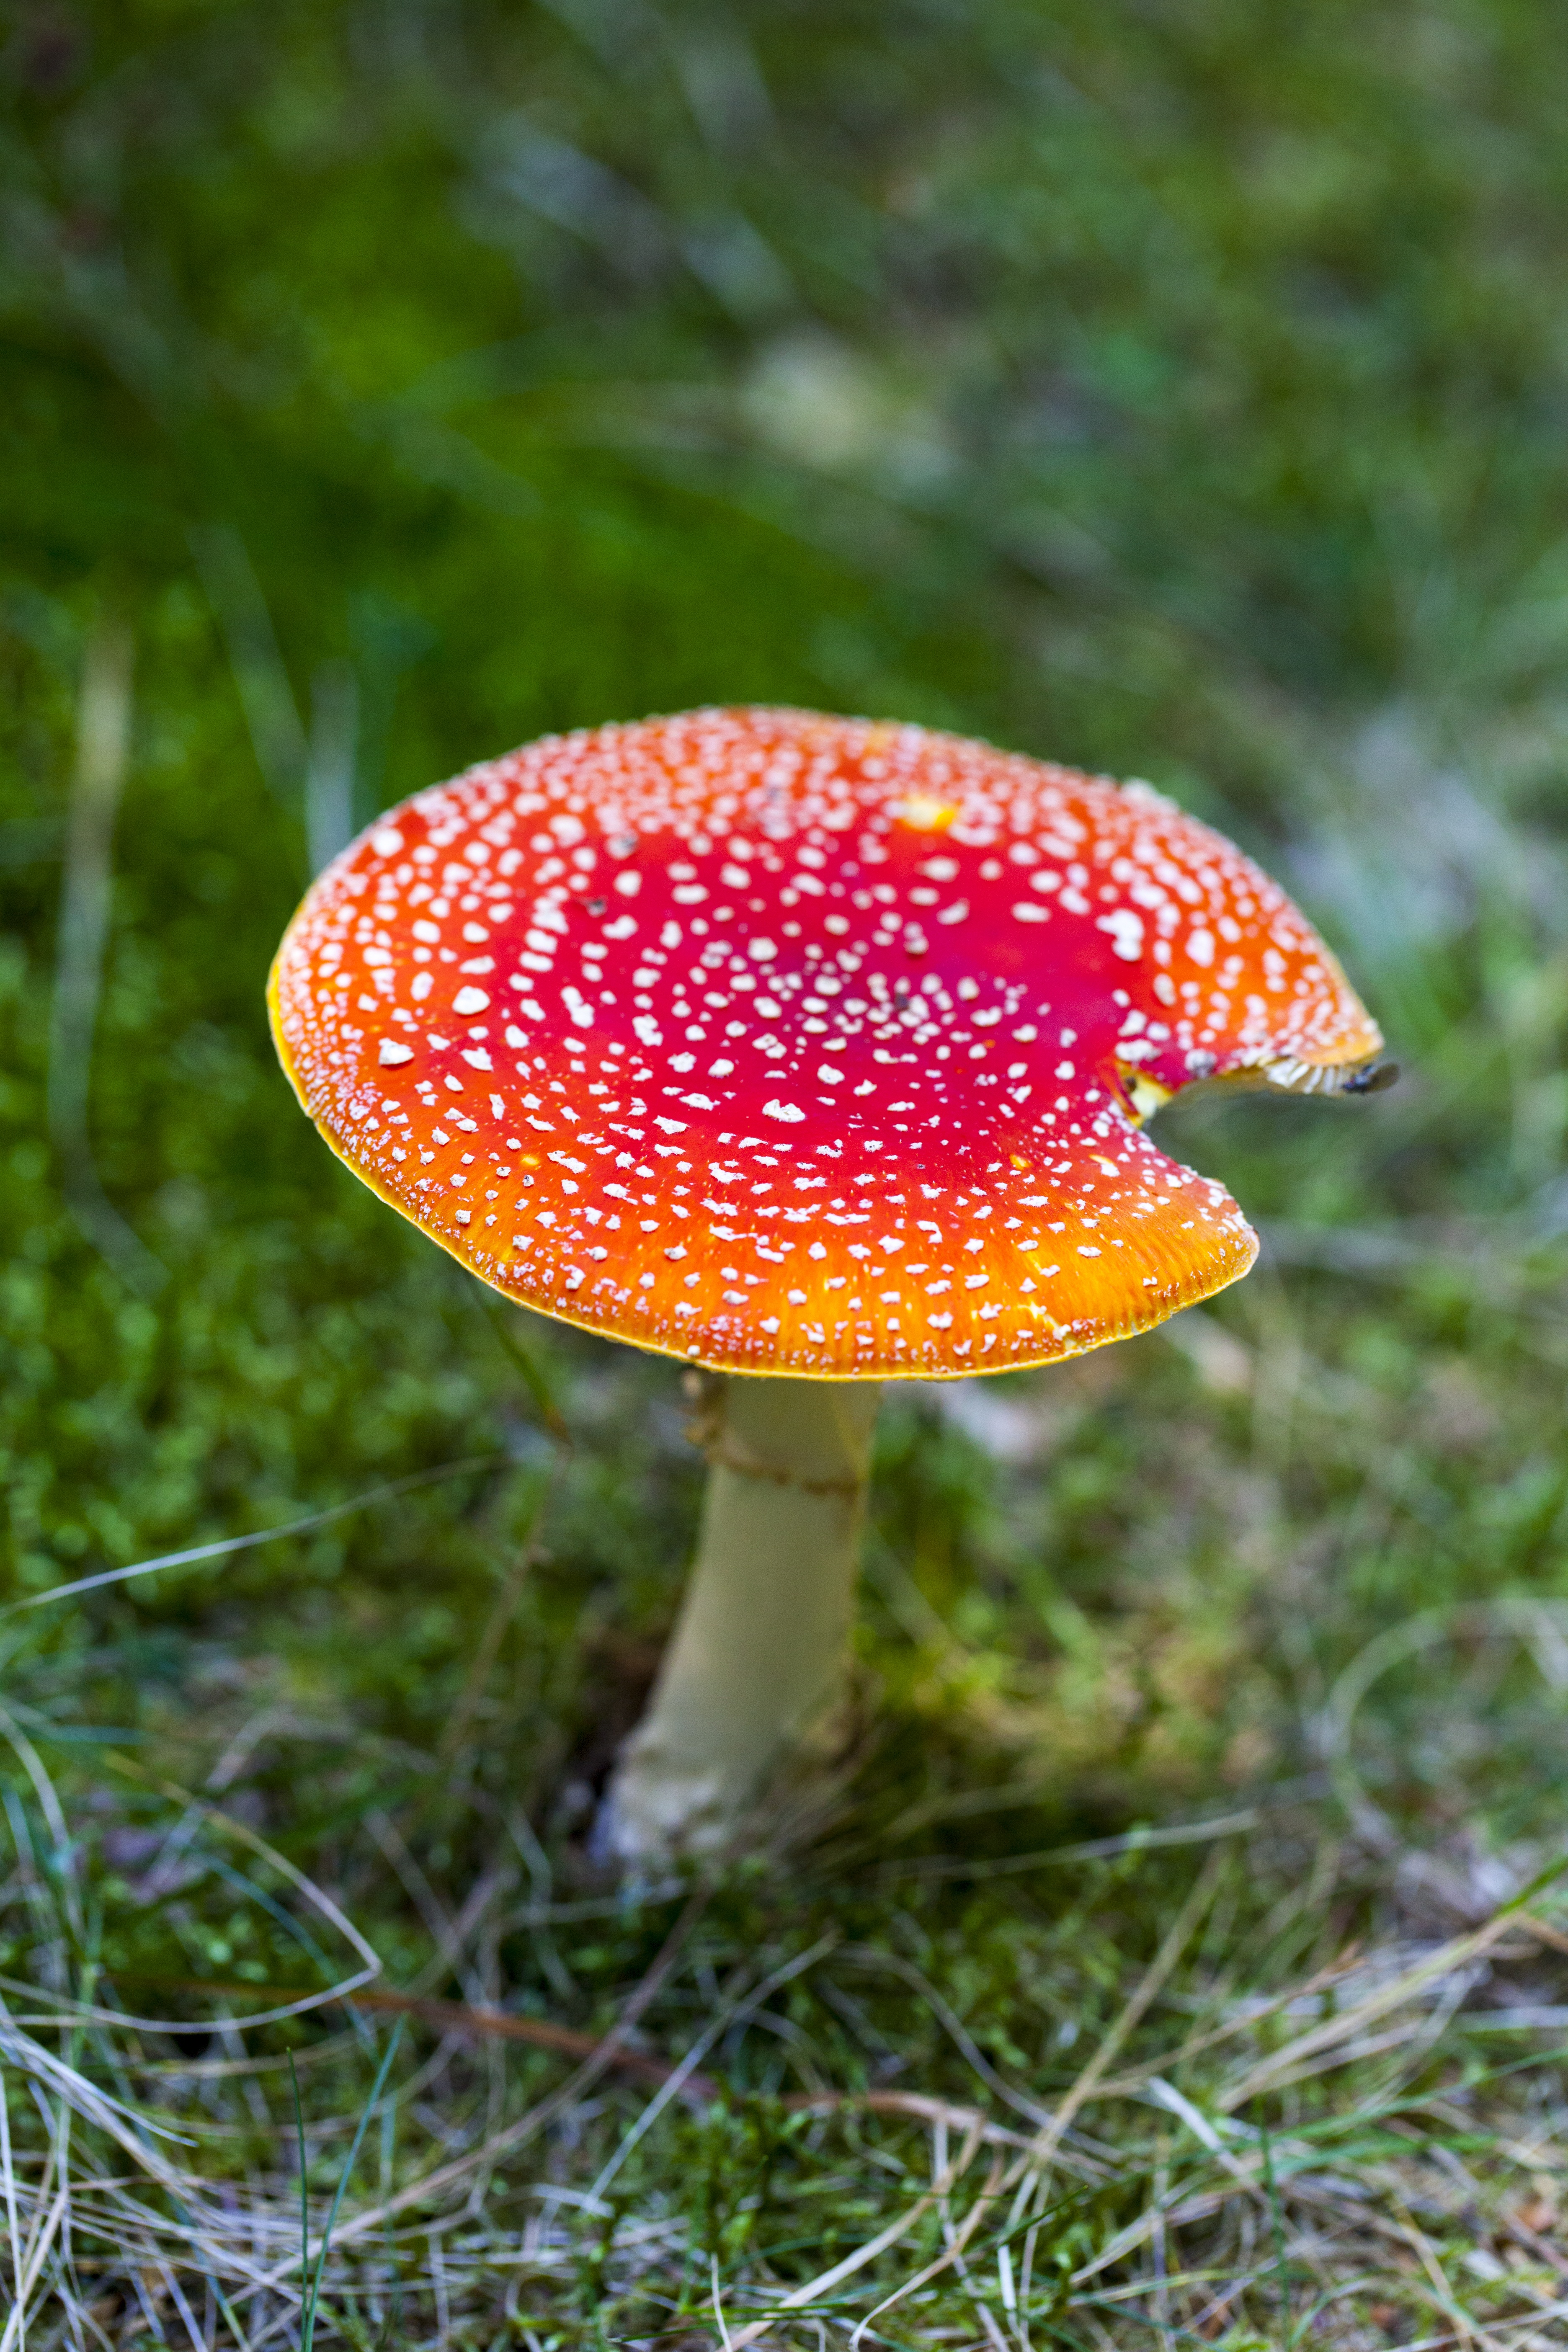
nature, forest, grass, leaf, flower, autumn, botany, mushroom, flora, fungus, toxic, woodland, agaric, bolete, amanita muscaria, macro photography, wild mushroom, edible mushroom, medicinal mushroom